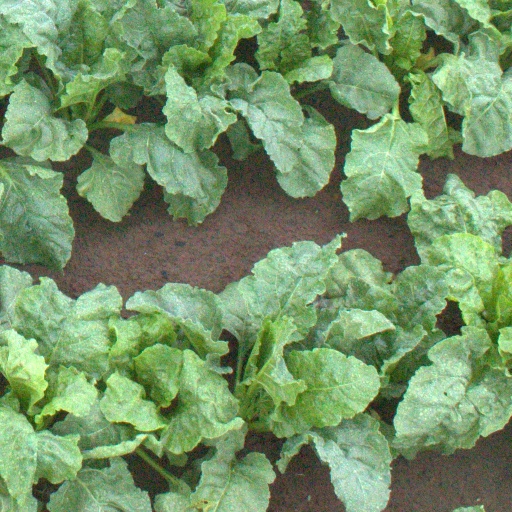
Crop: sugar beet